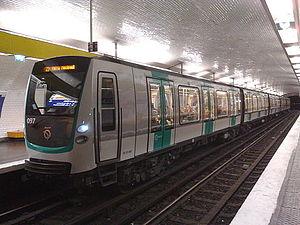
Rame MF01 du métro parisien à la station Billancourt sur la ligne 9, en direction de Mairie de Montreuil.